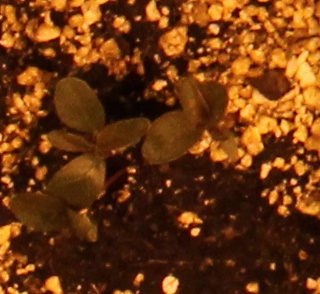
Label: Waterhemp